Pollux (star)

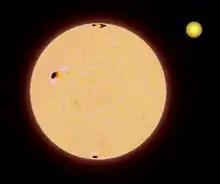
Size comparison of Pollux (left) and the Sun (right)

At an apparent visual magnitude of 1.14, Pollux is the brightest star in its constellation, even brighter than its neighbor Castor (α Geminorum). Pollux is 6.7 degrees north of the ecliptic, presently too far north to be "occulted" by the Moon. The last lunar occultation visible from Earth was on 30 September 117 BCE from high southern latitudes.